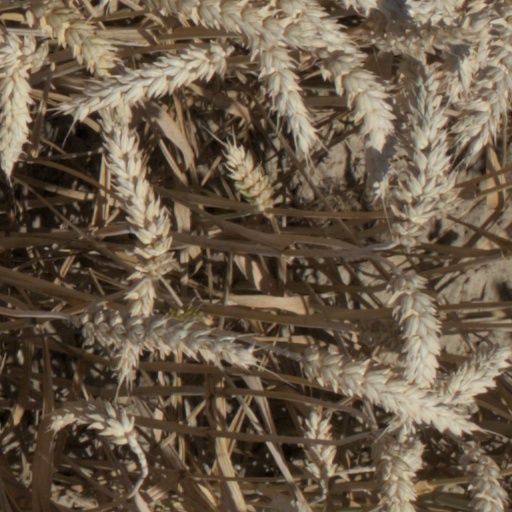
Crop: wheat